Atbarah River

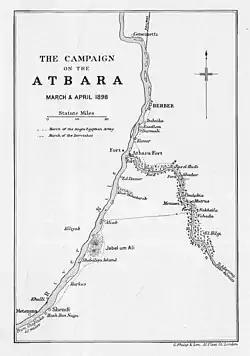
Atbara river campaign

In 1964, the river was dammed by the Khashm el-Girba Dam near Kassala in Sudan to provide irrigation to the newly built town of Halfa Dughaym in an otherwise fairly arid region and to resettle the Sudanese population driven away by the Aswan High Dam (Sad al-Aali) in Egypt, which flooded 500 km of the Nile Valley in southern Egypt and northern Sudan.